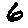
Label: 6